Vocational school

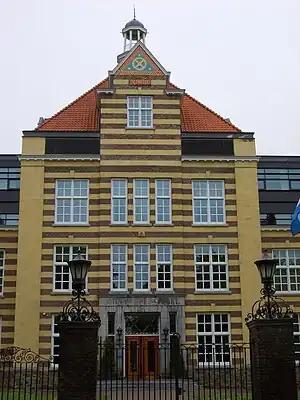
"Ambachtschool"

The Finnish system is divided between vocational and academic paths. Currently about 47 percent of Finnish students at age 16 go to vocational school. The vocational school is a secondary school for ages 16–21, and prepares the students for entering the workforce. The curriculum includes little academic general education, while the practical skills of each trade are stressed. The education is divided into eight main categories with a total of about 50 trades. The basic categories of education are